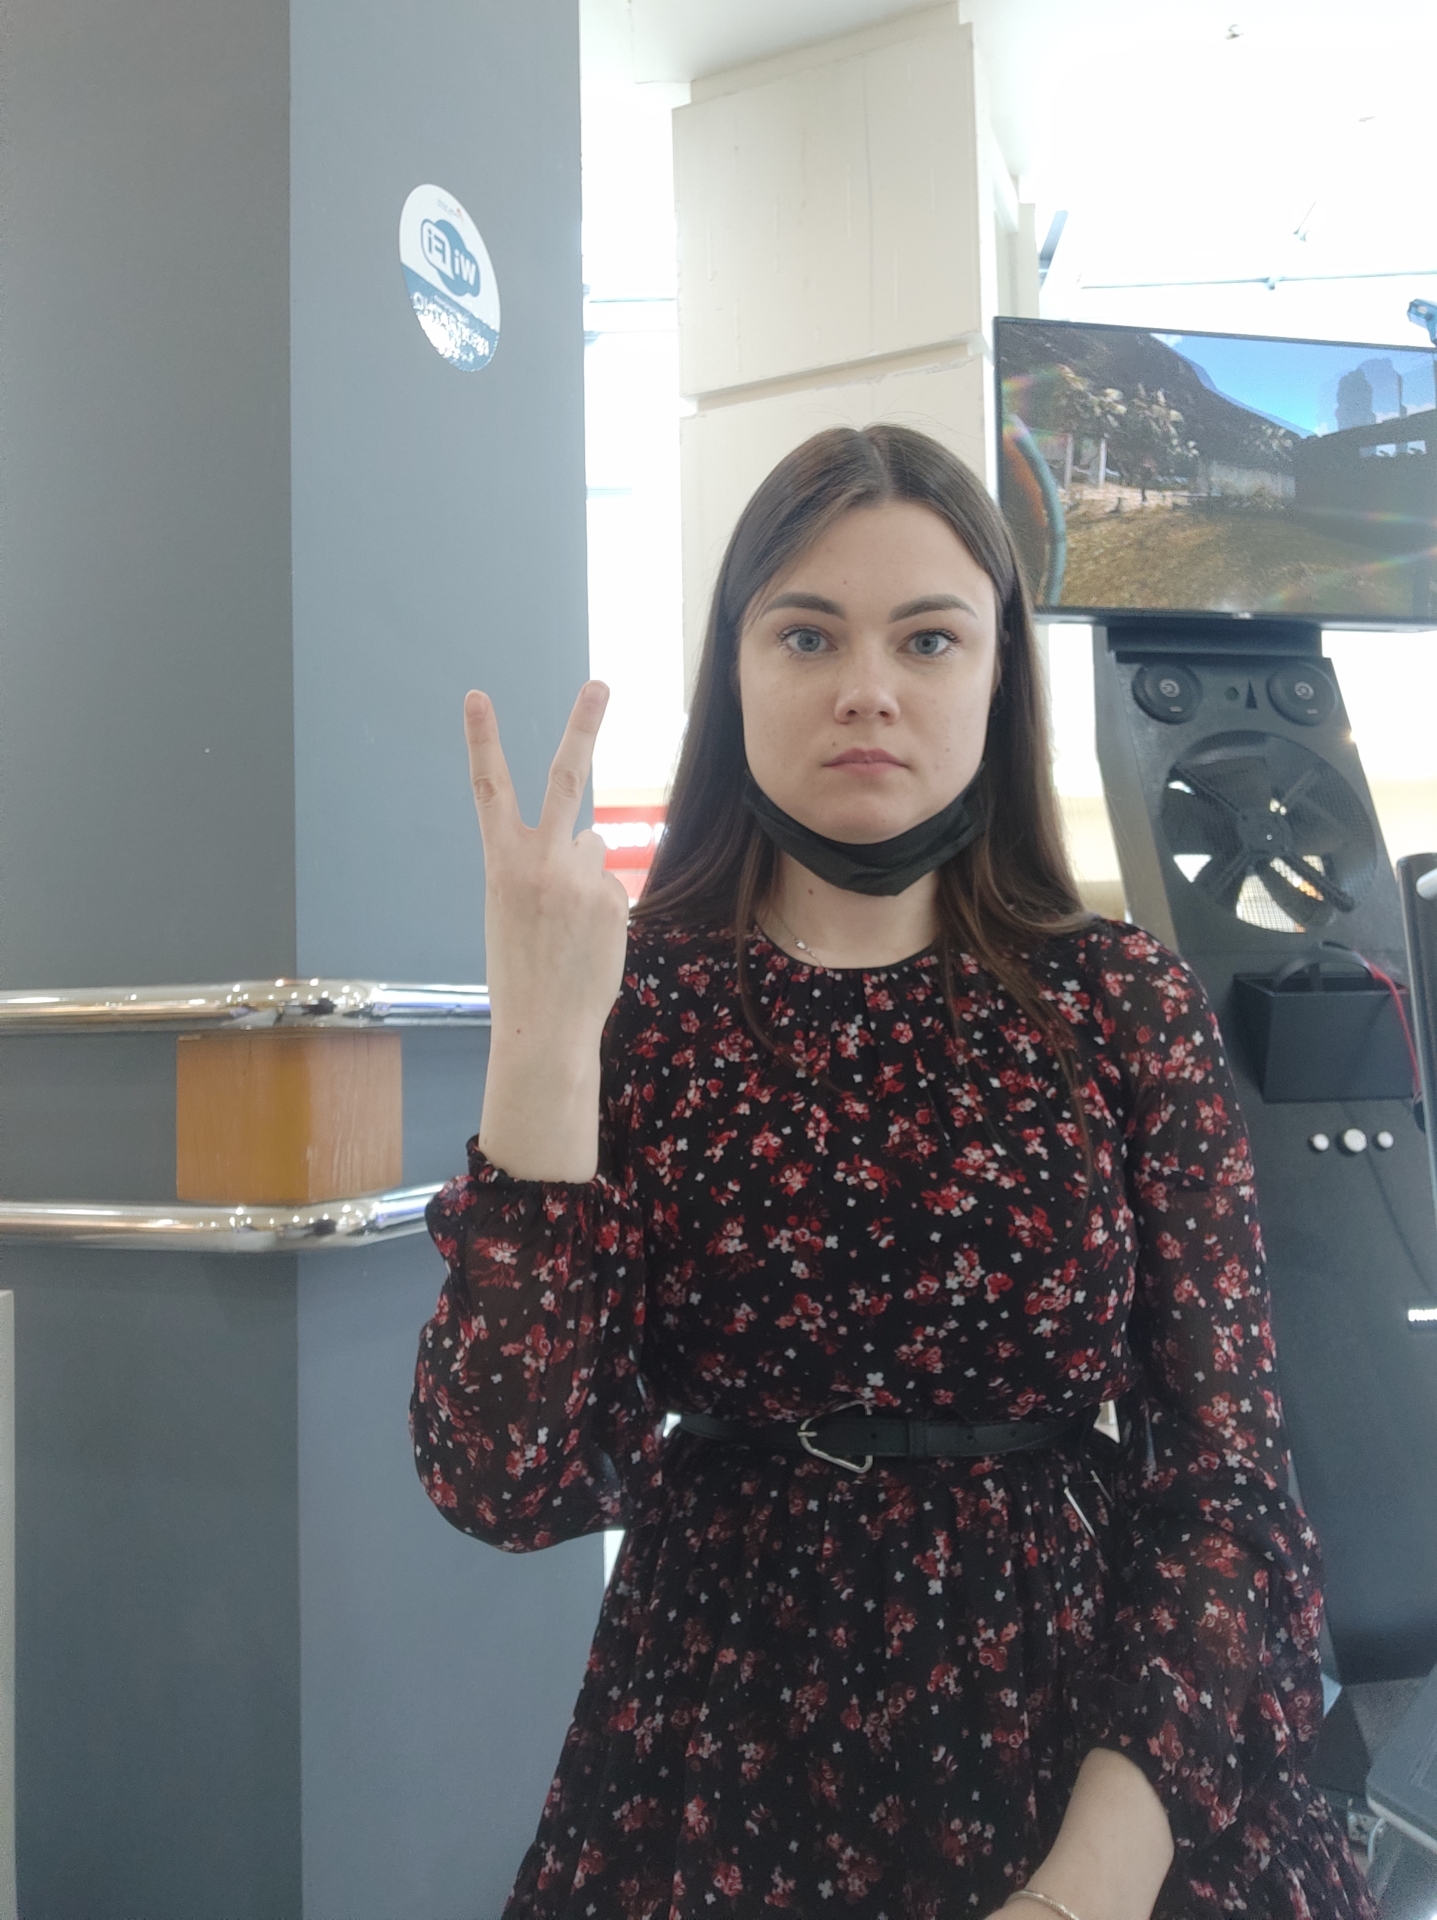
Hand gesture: peace_inverted